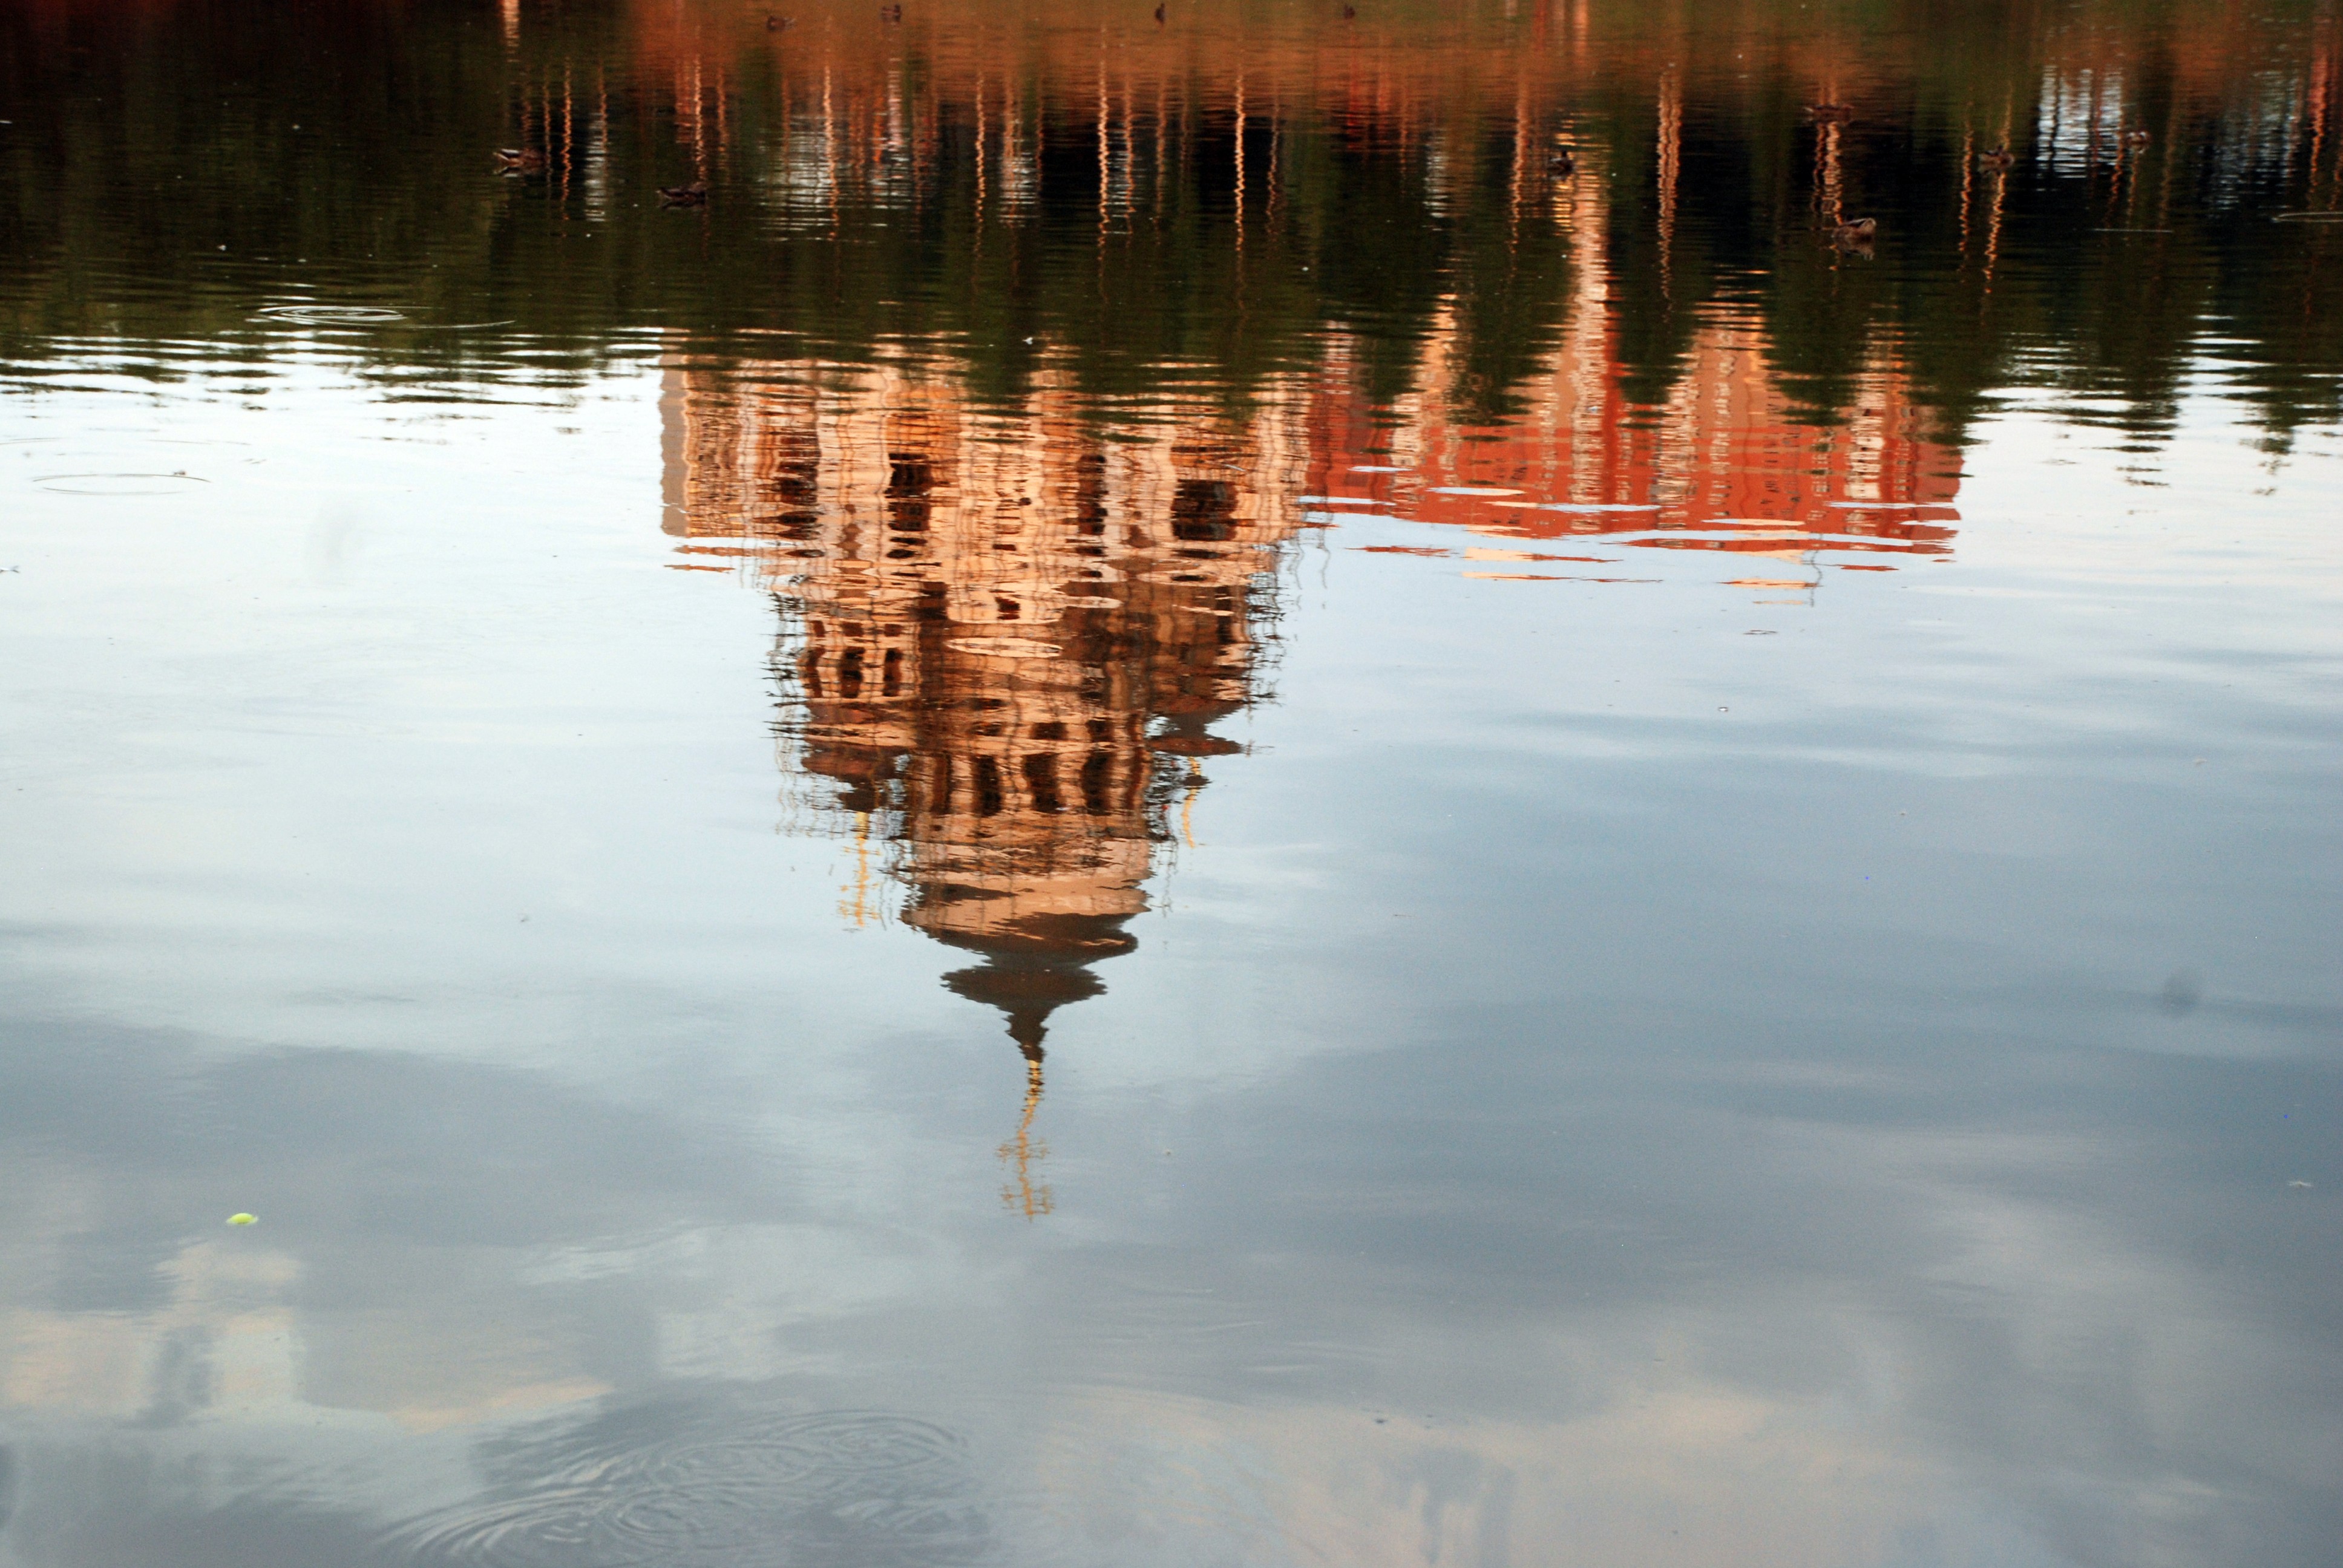
tree, water, winter, sunlight, morning, lake, city, cityscape, ice, evening, reflection, nikon, moscow, russia, d80, cityscapes, moskau, nikond80, moscou, solntsevo, solncevo, freezing, atmospheric phenomenon